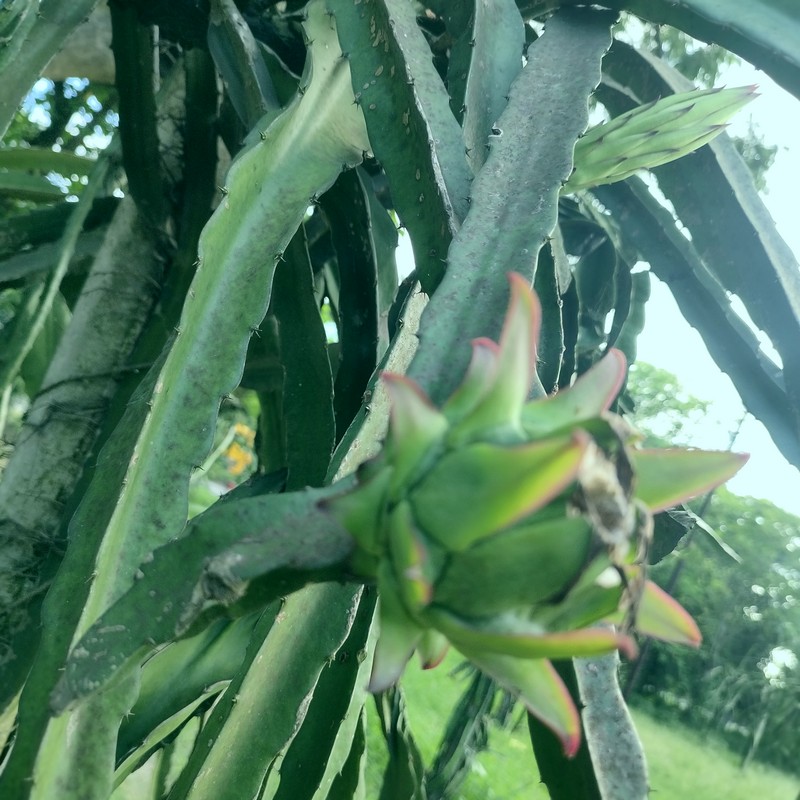
Label: Immature Dragon Fruit